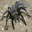
Label: spider